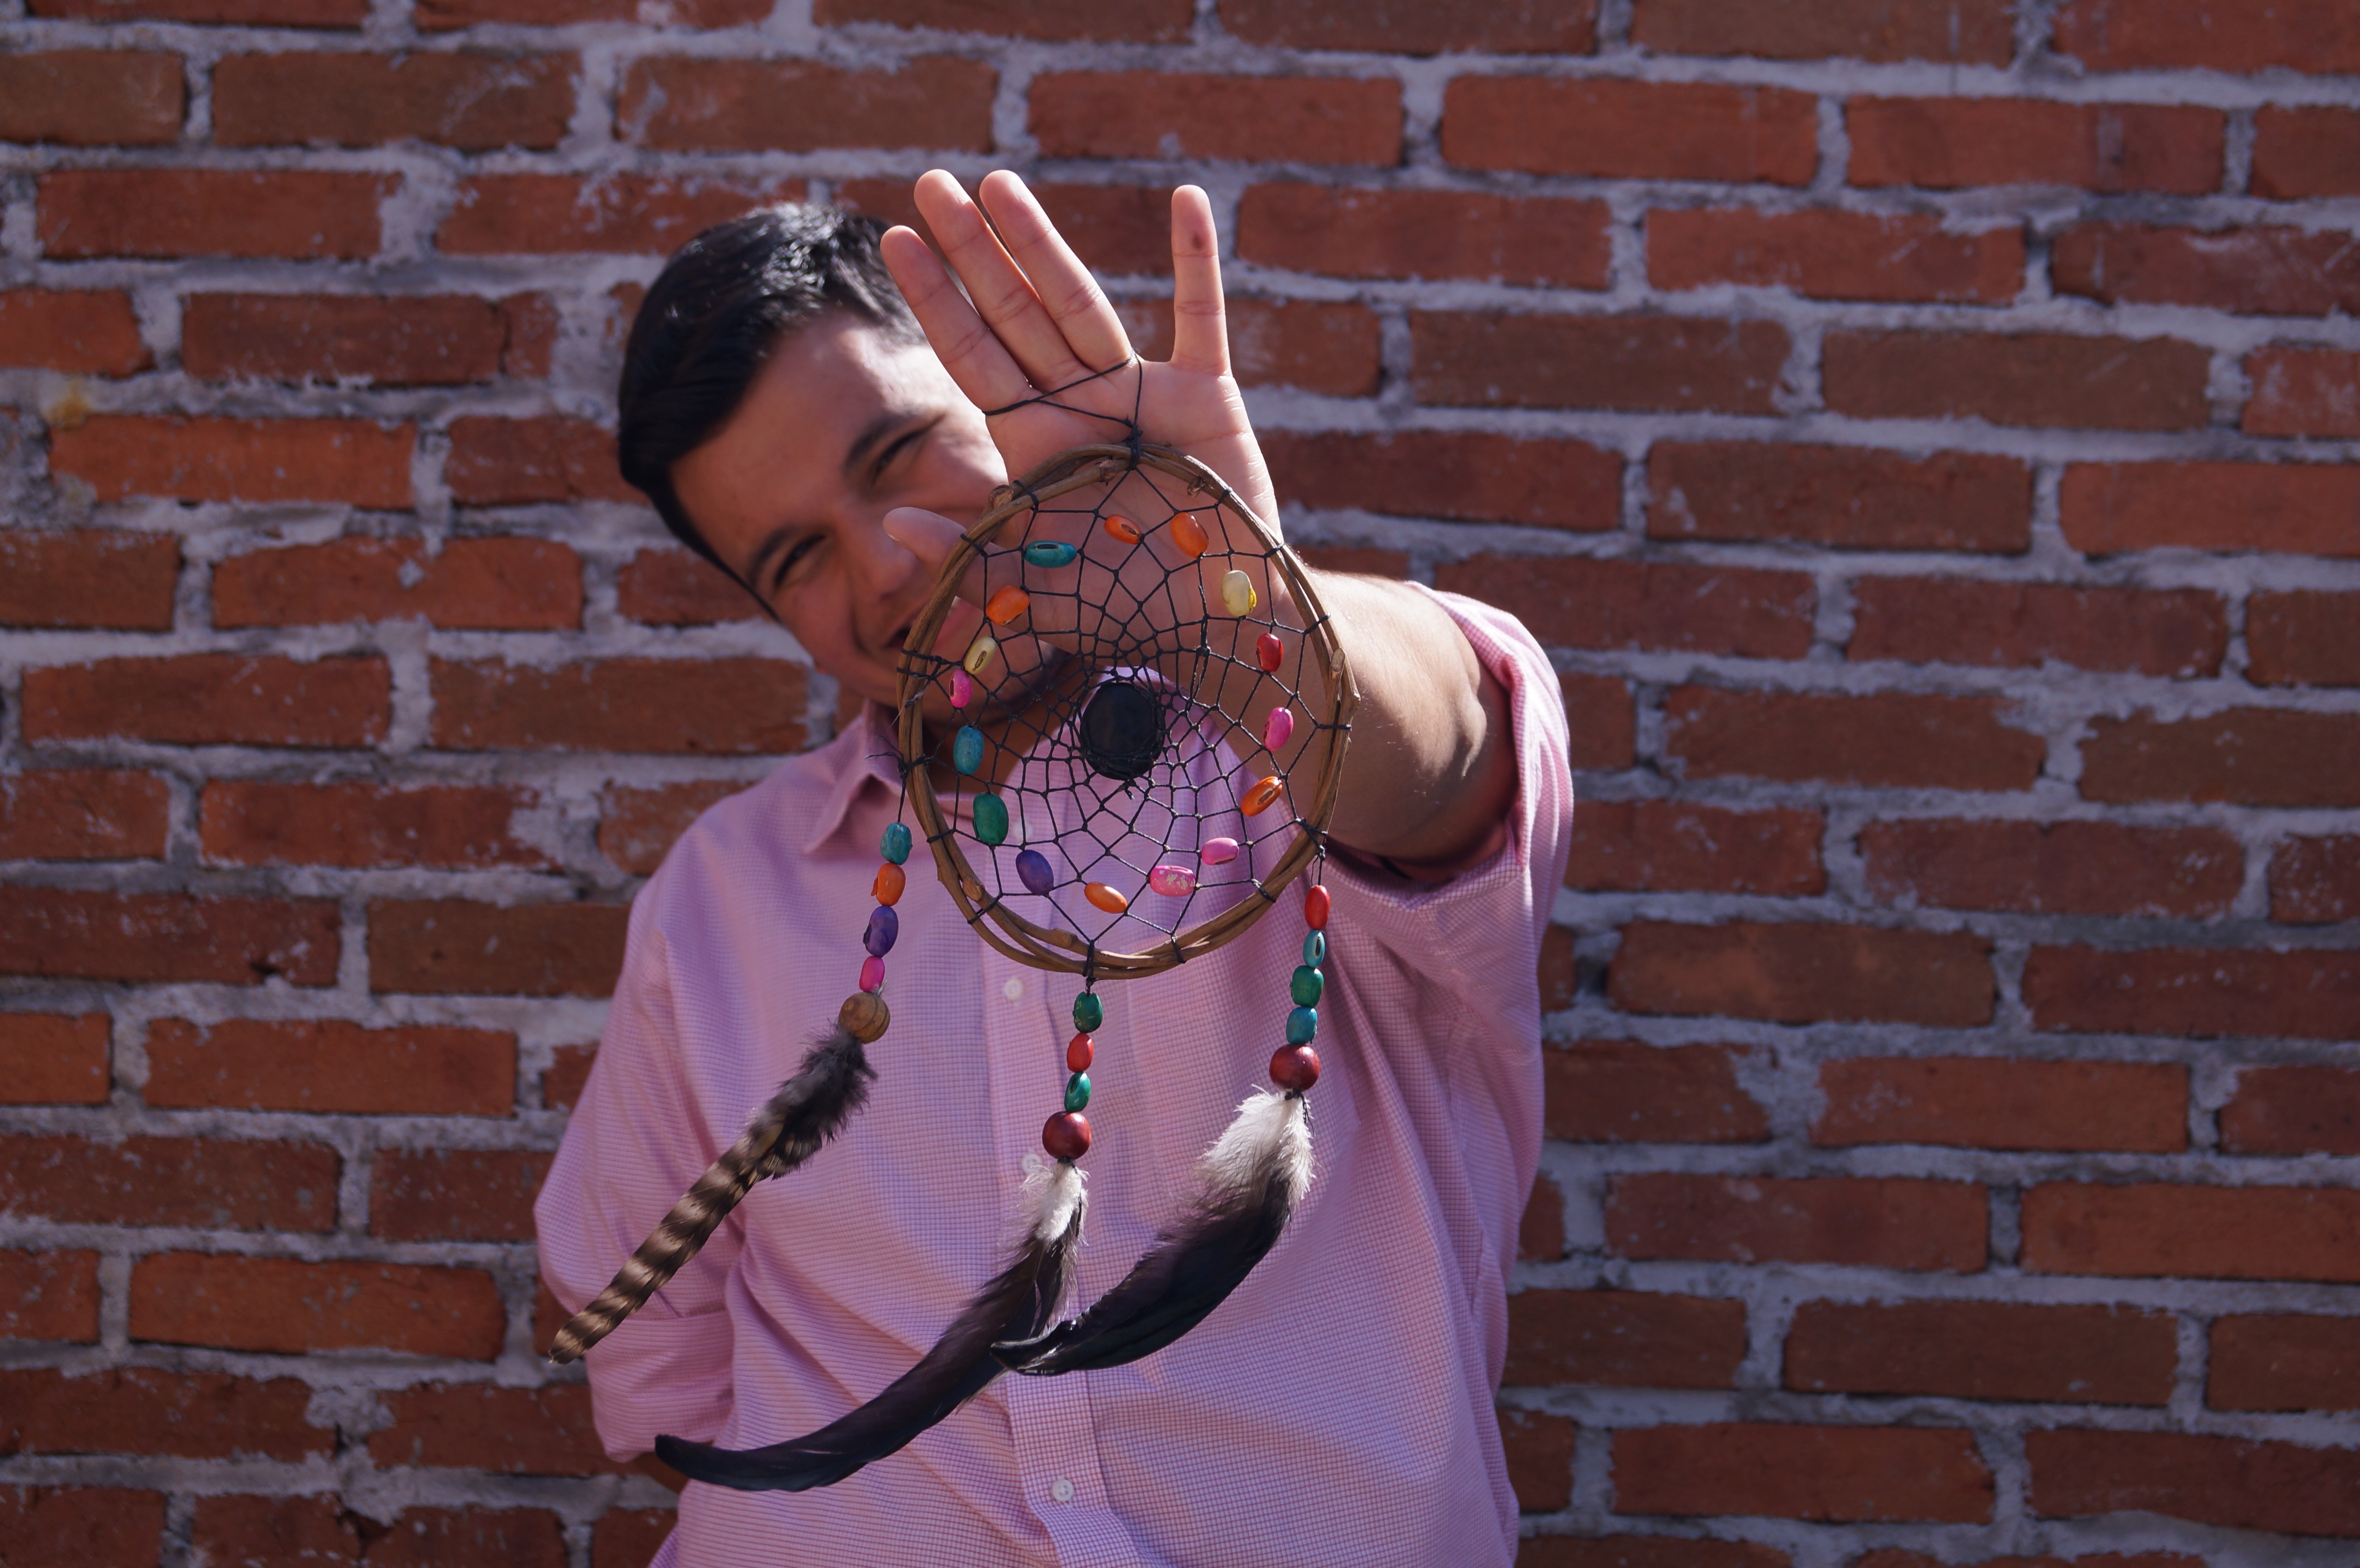
spring, red, color, clothing, lady, hold, dress, crafts, feathers, bricks, photograph, dream catcher, indian, catch, dreams, photo shoot